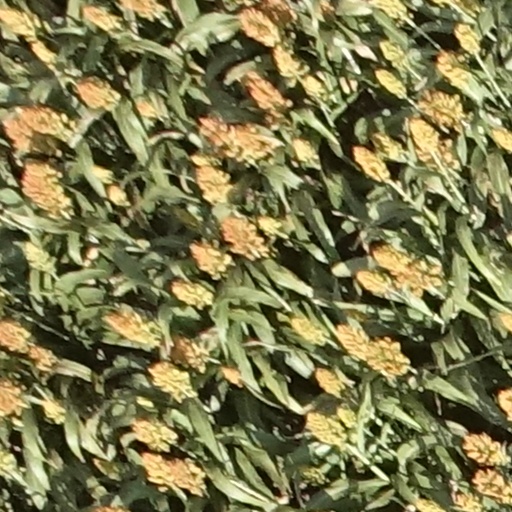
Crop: sorghum